Nettie Rogers Shuler

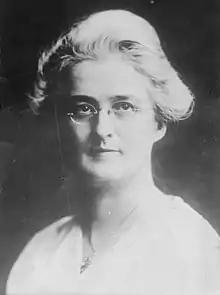
Mrs. F.J. Shuler, 1915

Antoinette "Nettie" Rogers Shuler (1862–1939) was an American suffragist and author.